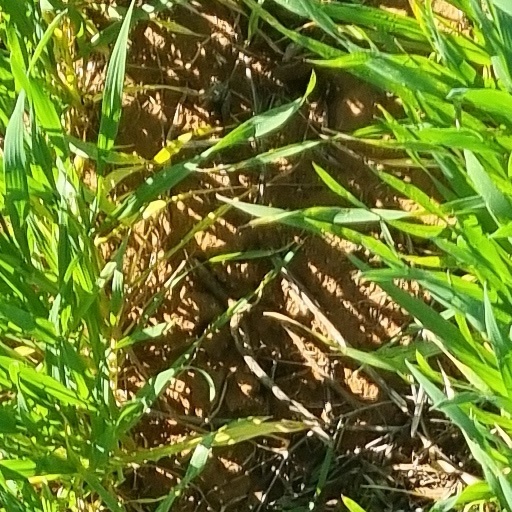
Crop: wheat